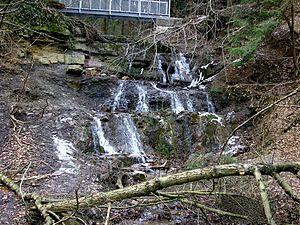
La chaîne des Wiehengebirge est un massif de moyenne montagne, aux confins de la Basse-Saxe et de la Rhénanie du Nord, culminant à 320 m d'altitude. Cette chaîne qui surplombe par le sud la grande plaine d'Allemagne du Nord se rattache au Weserbergland ou, plus généralement, au pli Weser-Leine. L'épaisse forêt des Wiehengebirge forme une partie du parc naturel TERRA.vita.